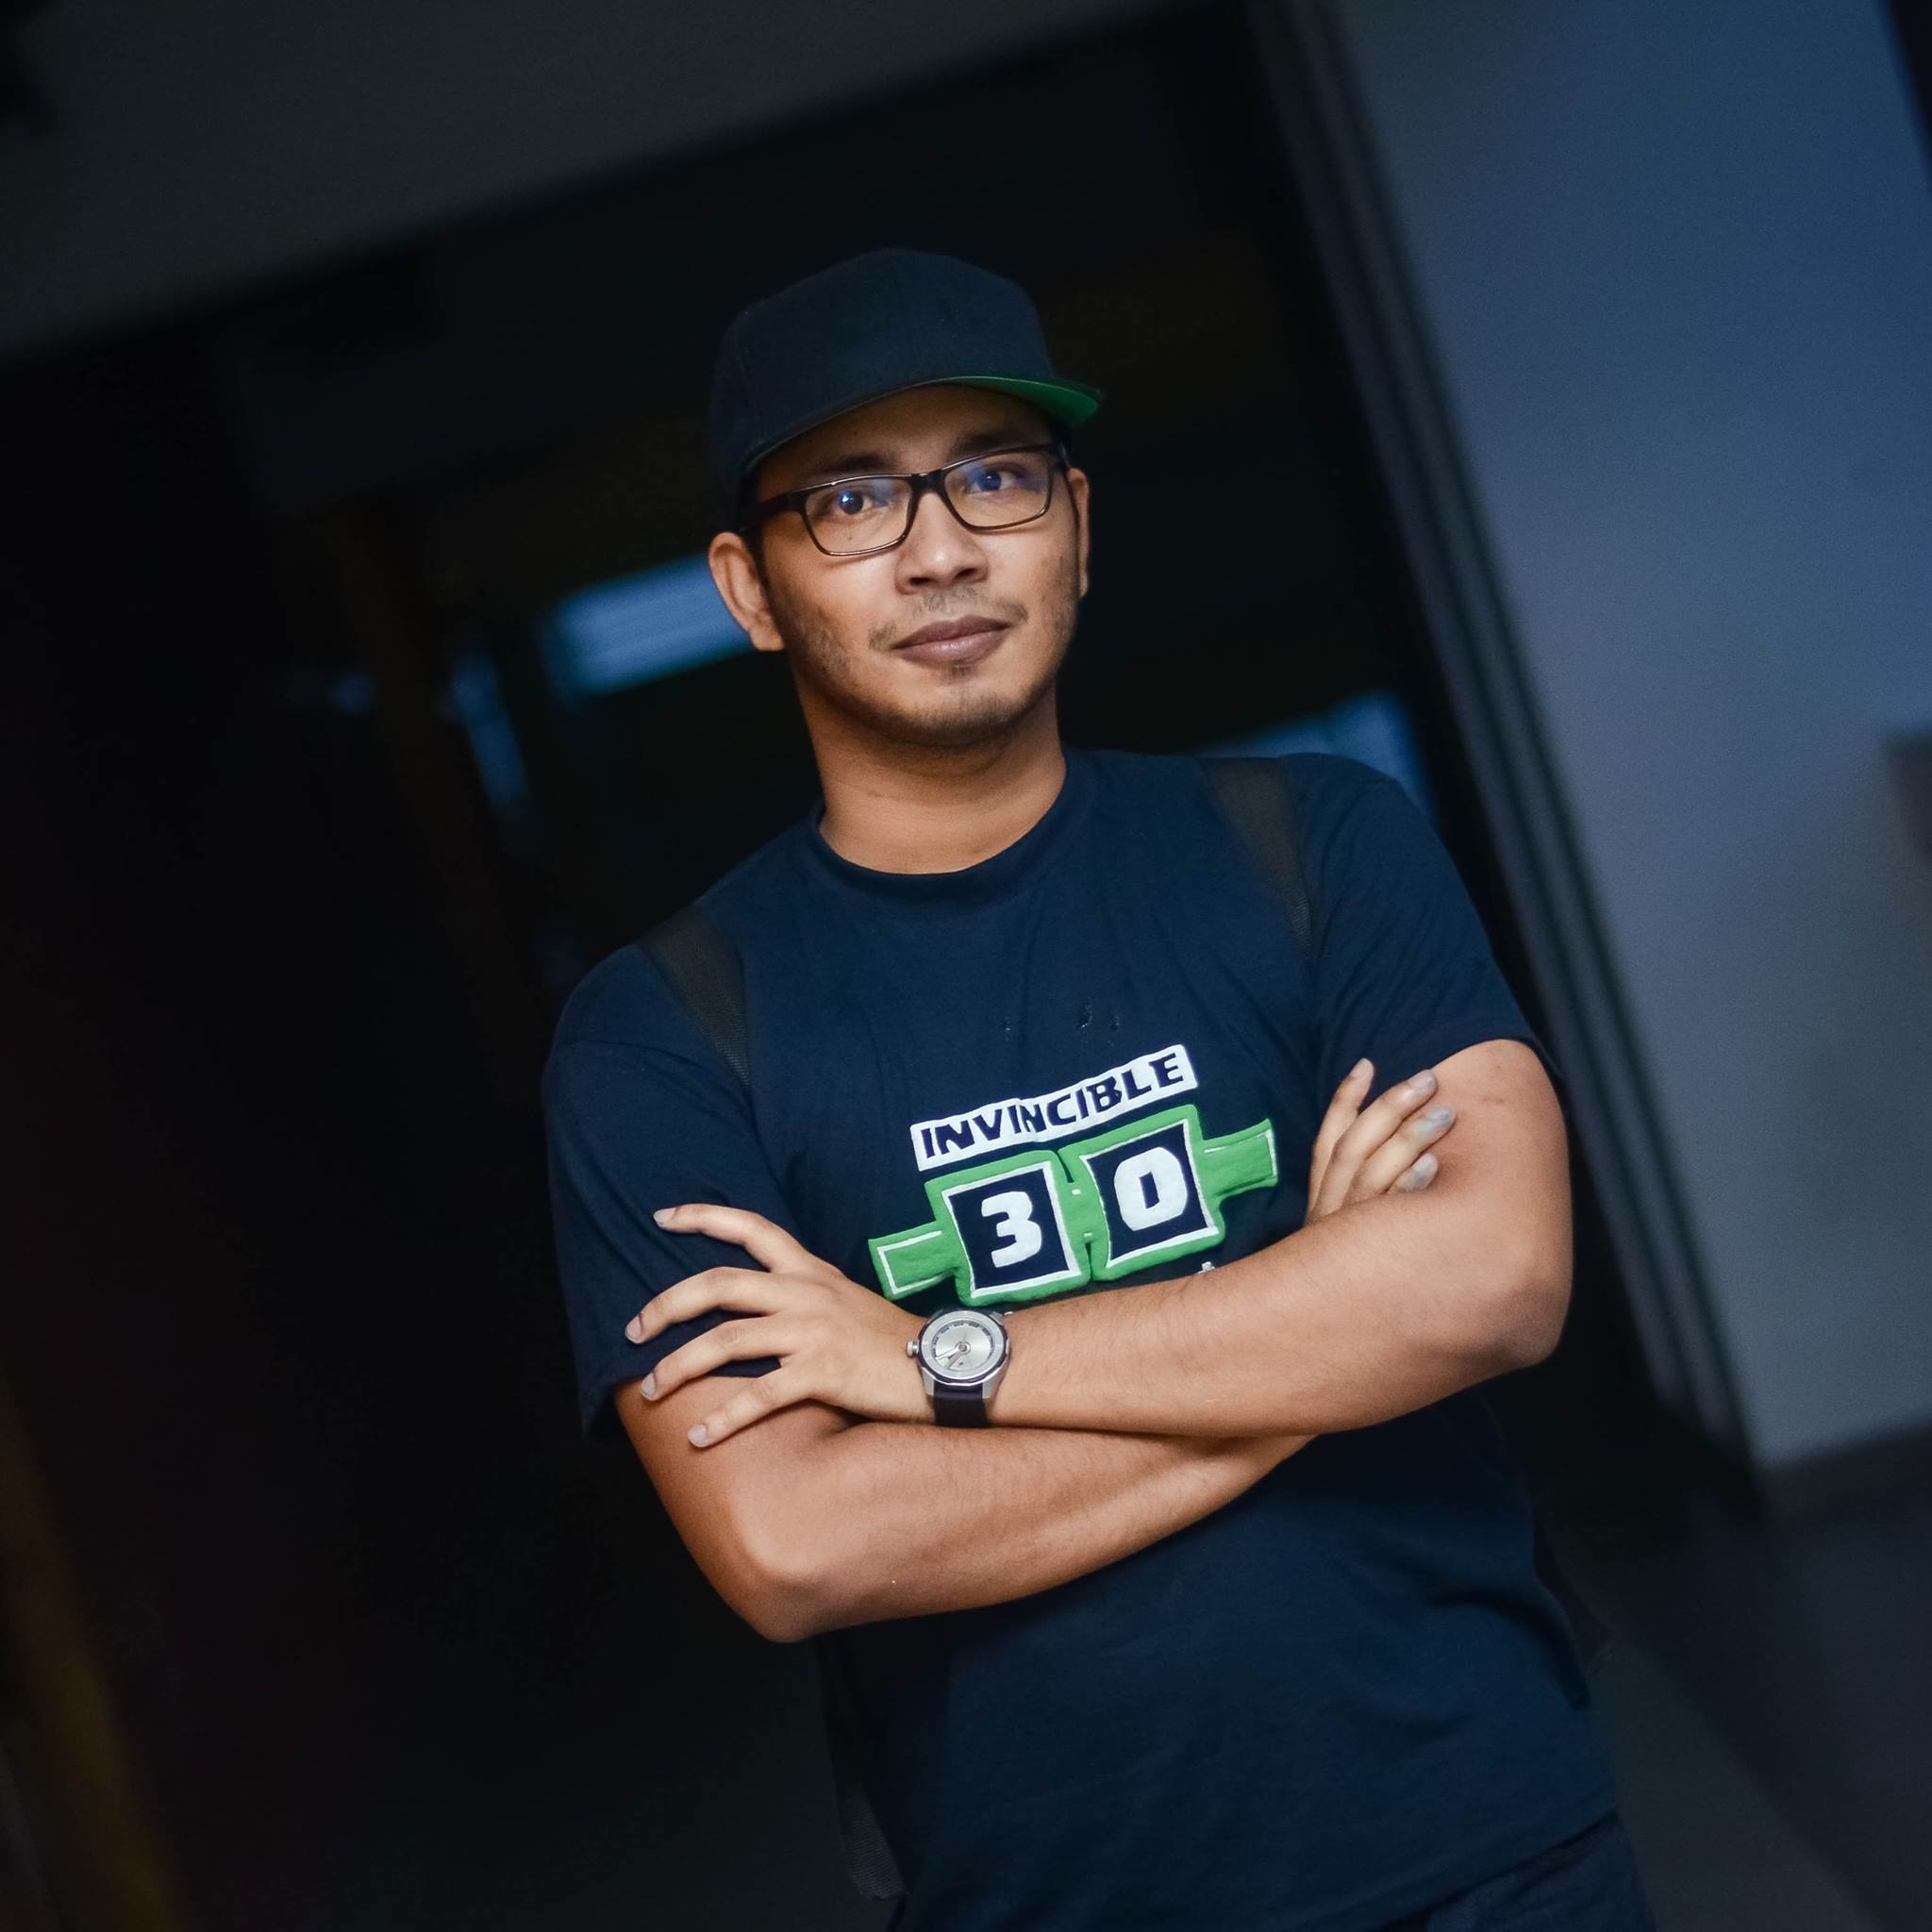
man, male, blue, cool